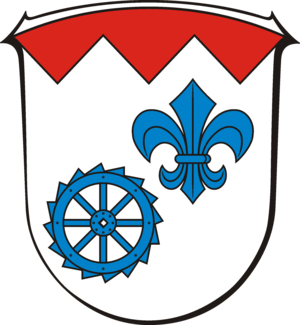
Heuchelheim est une municipalité allemande située dans l'arrondissement de Giessen et dans le land de la Hesse.